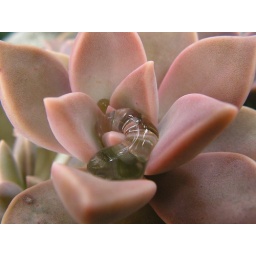
this is a water drop on a small flower in my garden